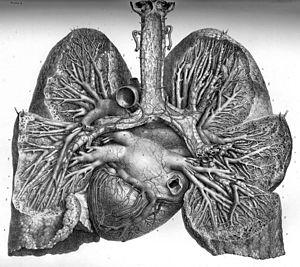
écorché
Jean-Baptiste Marc Bourgery, né à Orléans le 19 mai 1797 et mort à Paris en juin 1849, est un médecin et anatomiste français. Il consacra toute sa carrière à la recherche en anatomie, mais ne parvint jamais à une reconnaissance officielle de son travail, qui fut parfois utilisé sans être cité. Plusieurs de ses candidatures à des places prestigieuses resteront vaines malgré les éloges de ses pairs comme Mathieu Orfila, François Magendie, Cuvier ou Étienne Geoffroy Saint-Hilaire.